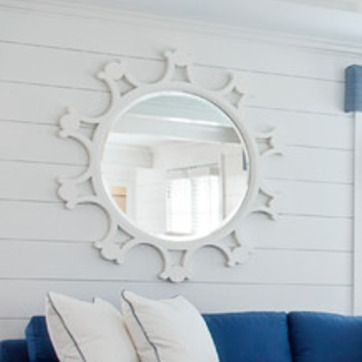
Material: mirror